Alain Aoun

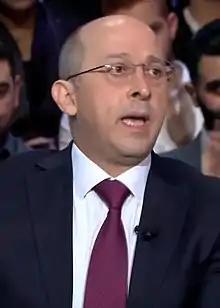
Alain Aoun during an episode of the Sar al Waqt (It's Time) television show in 2020

Alain Joseph Aoun (born 1971) is a Lebanese politician and former member of the Strong Lebanon bloc in the Lebanese parliament.